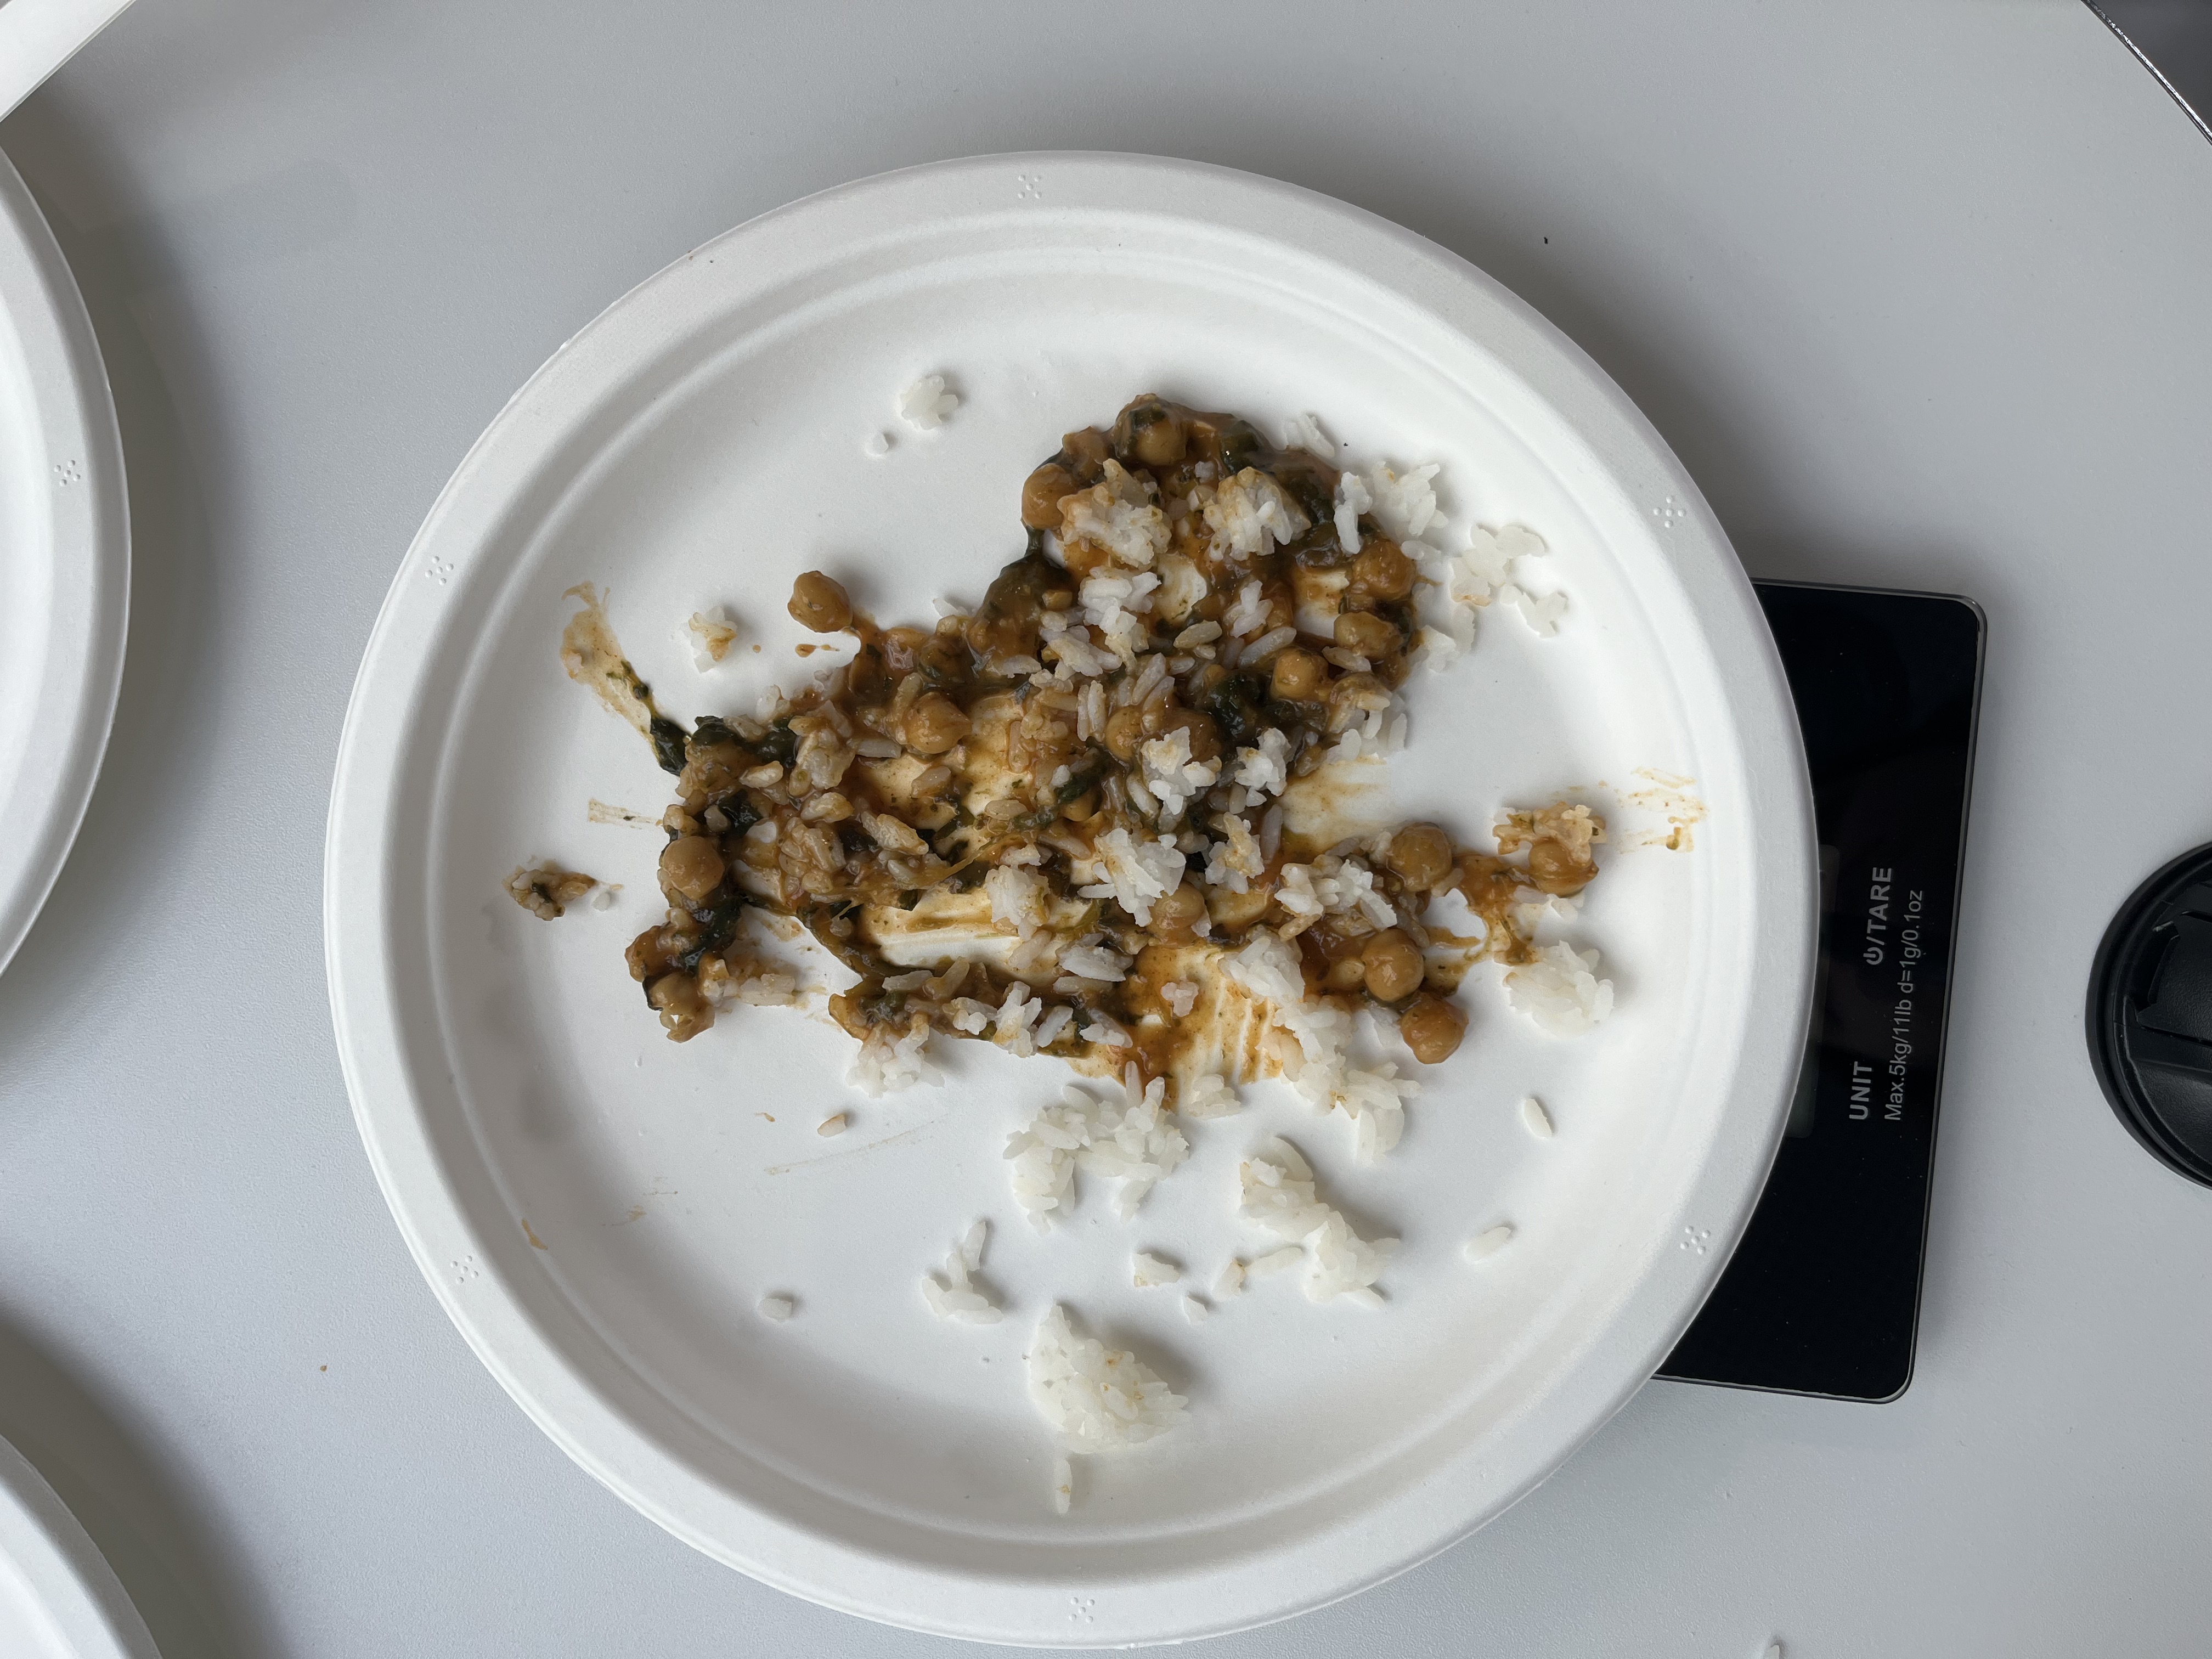
Ingredients: rice, chickpeas